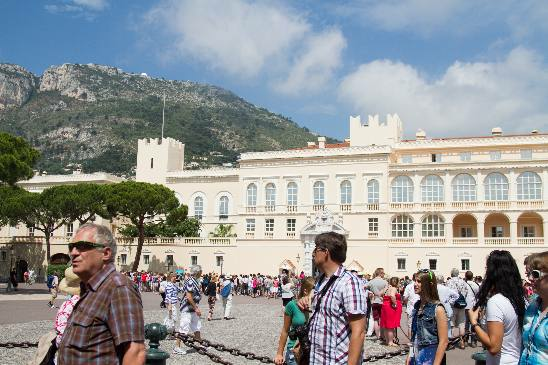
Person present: Yes